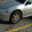
Label: automobile